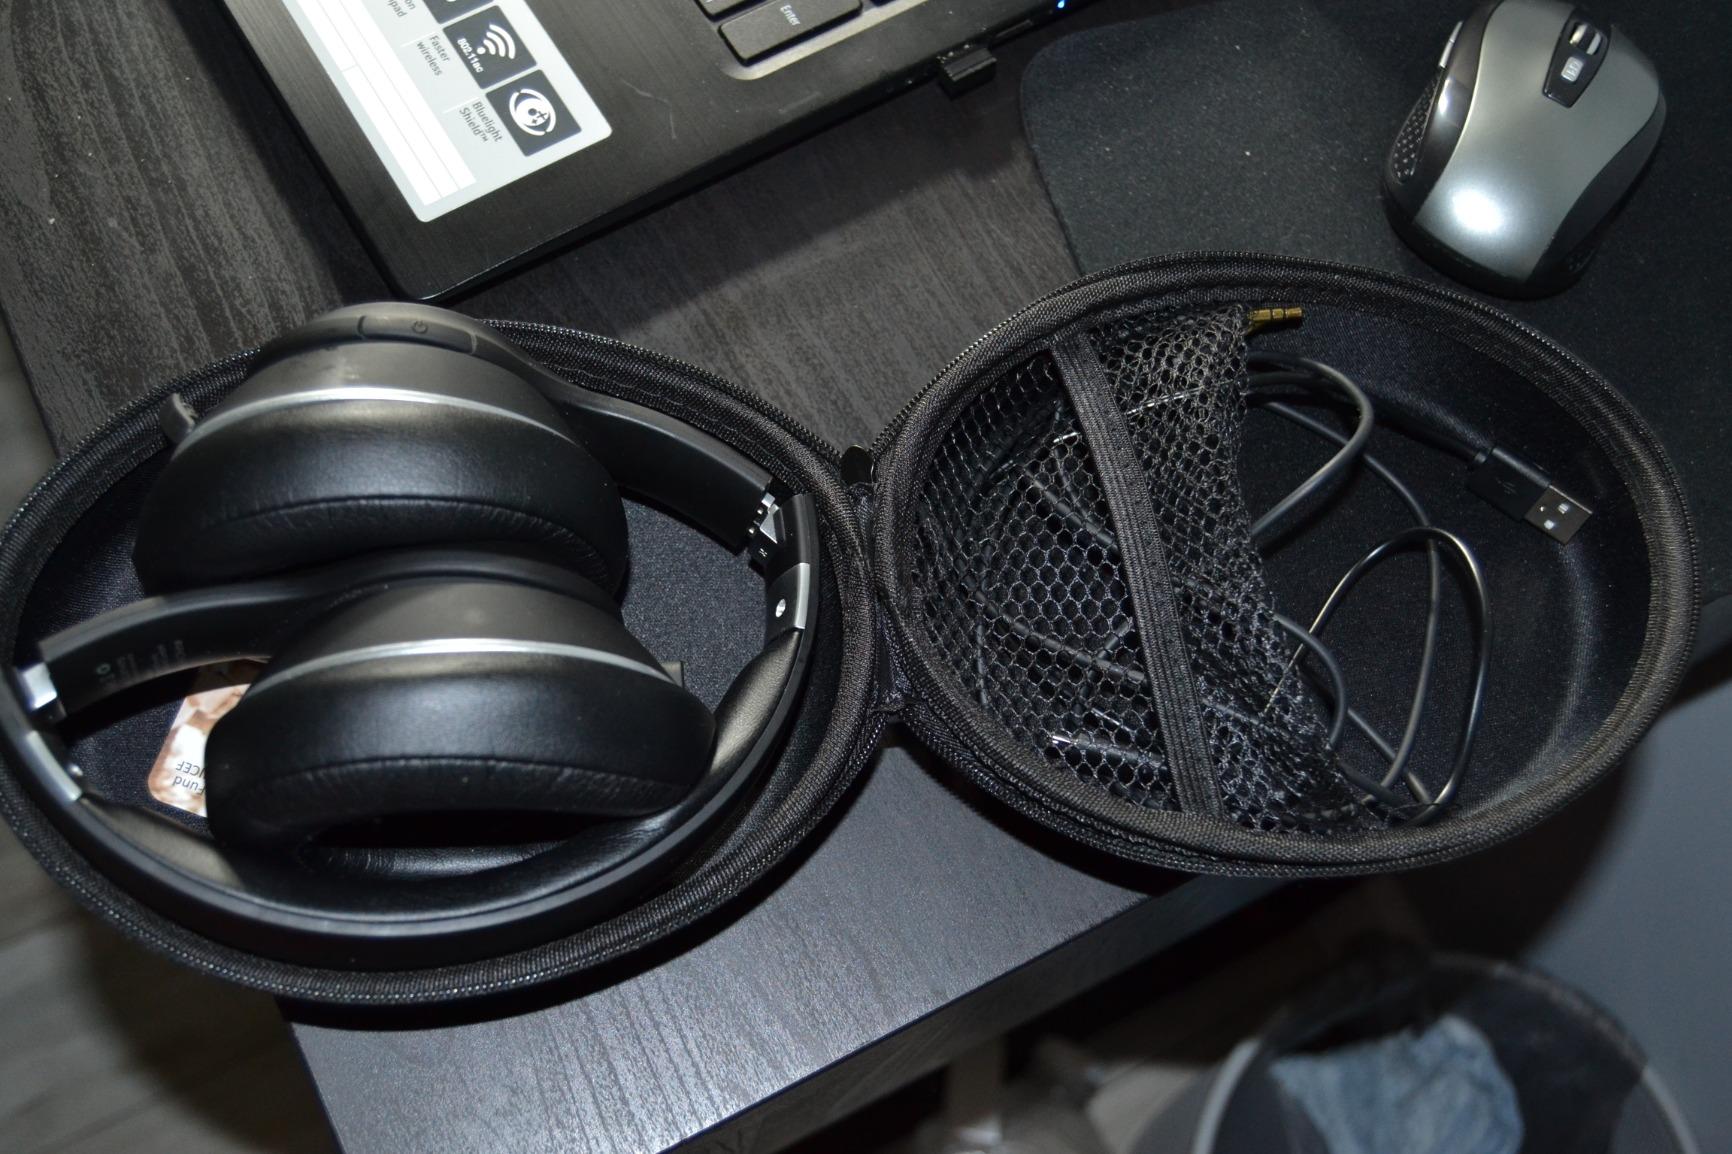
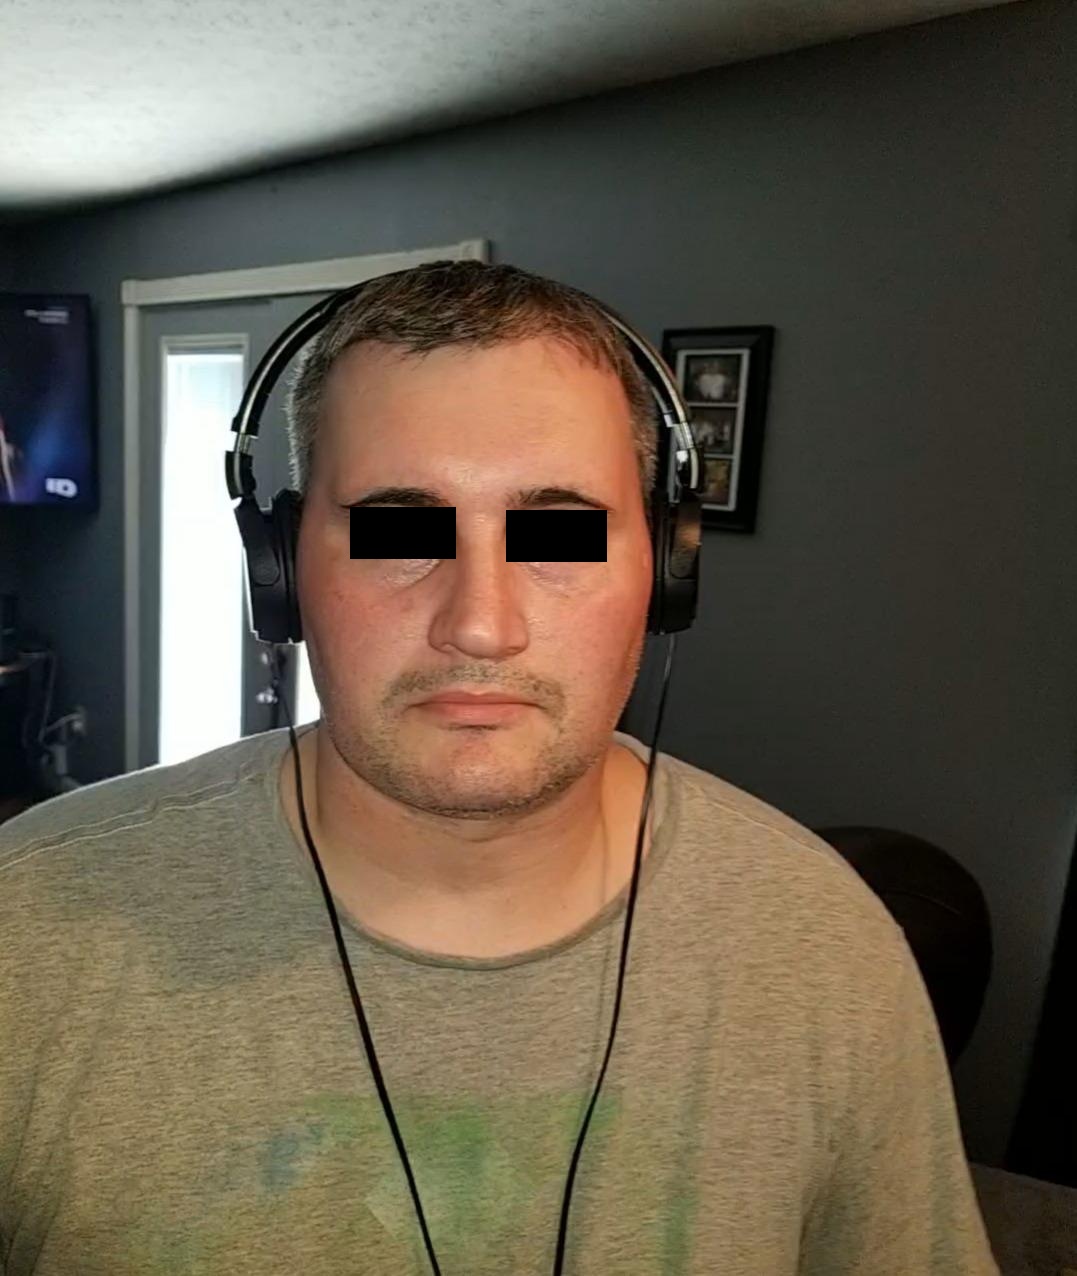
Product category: headphones
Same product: no